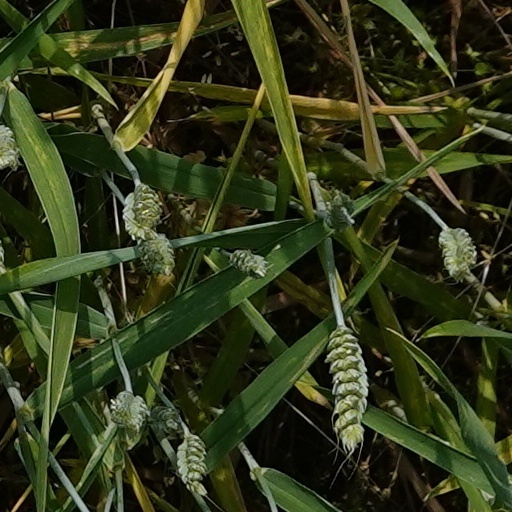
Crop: wheat